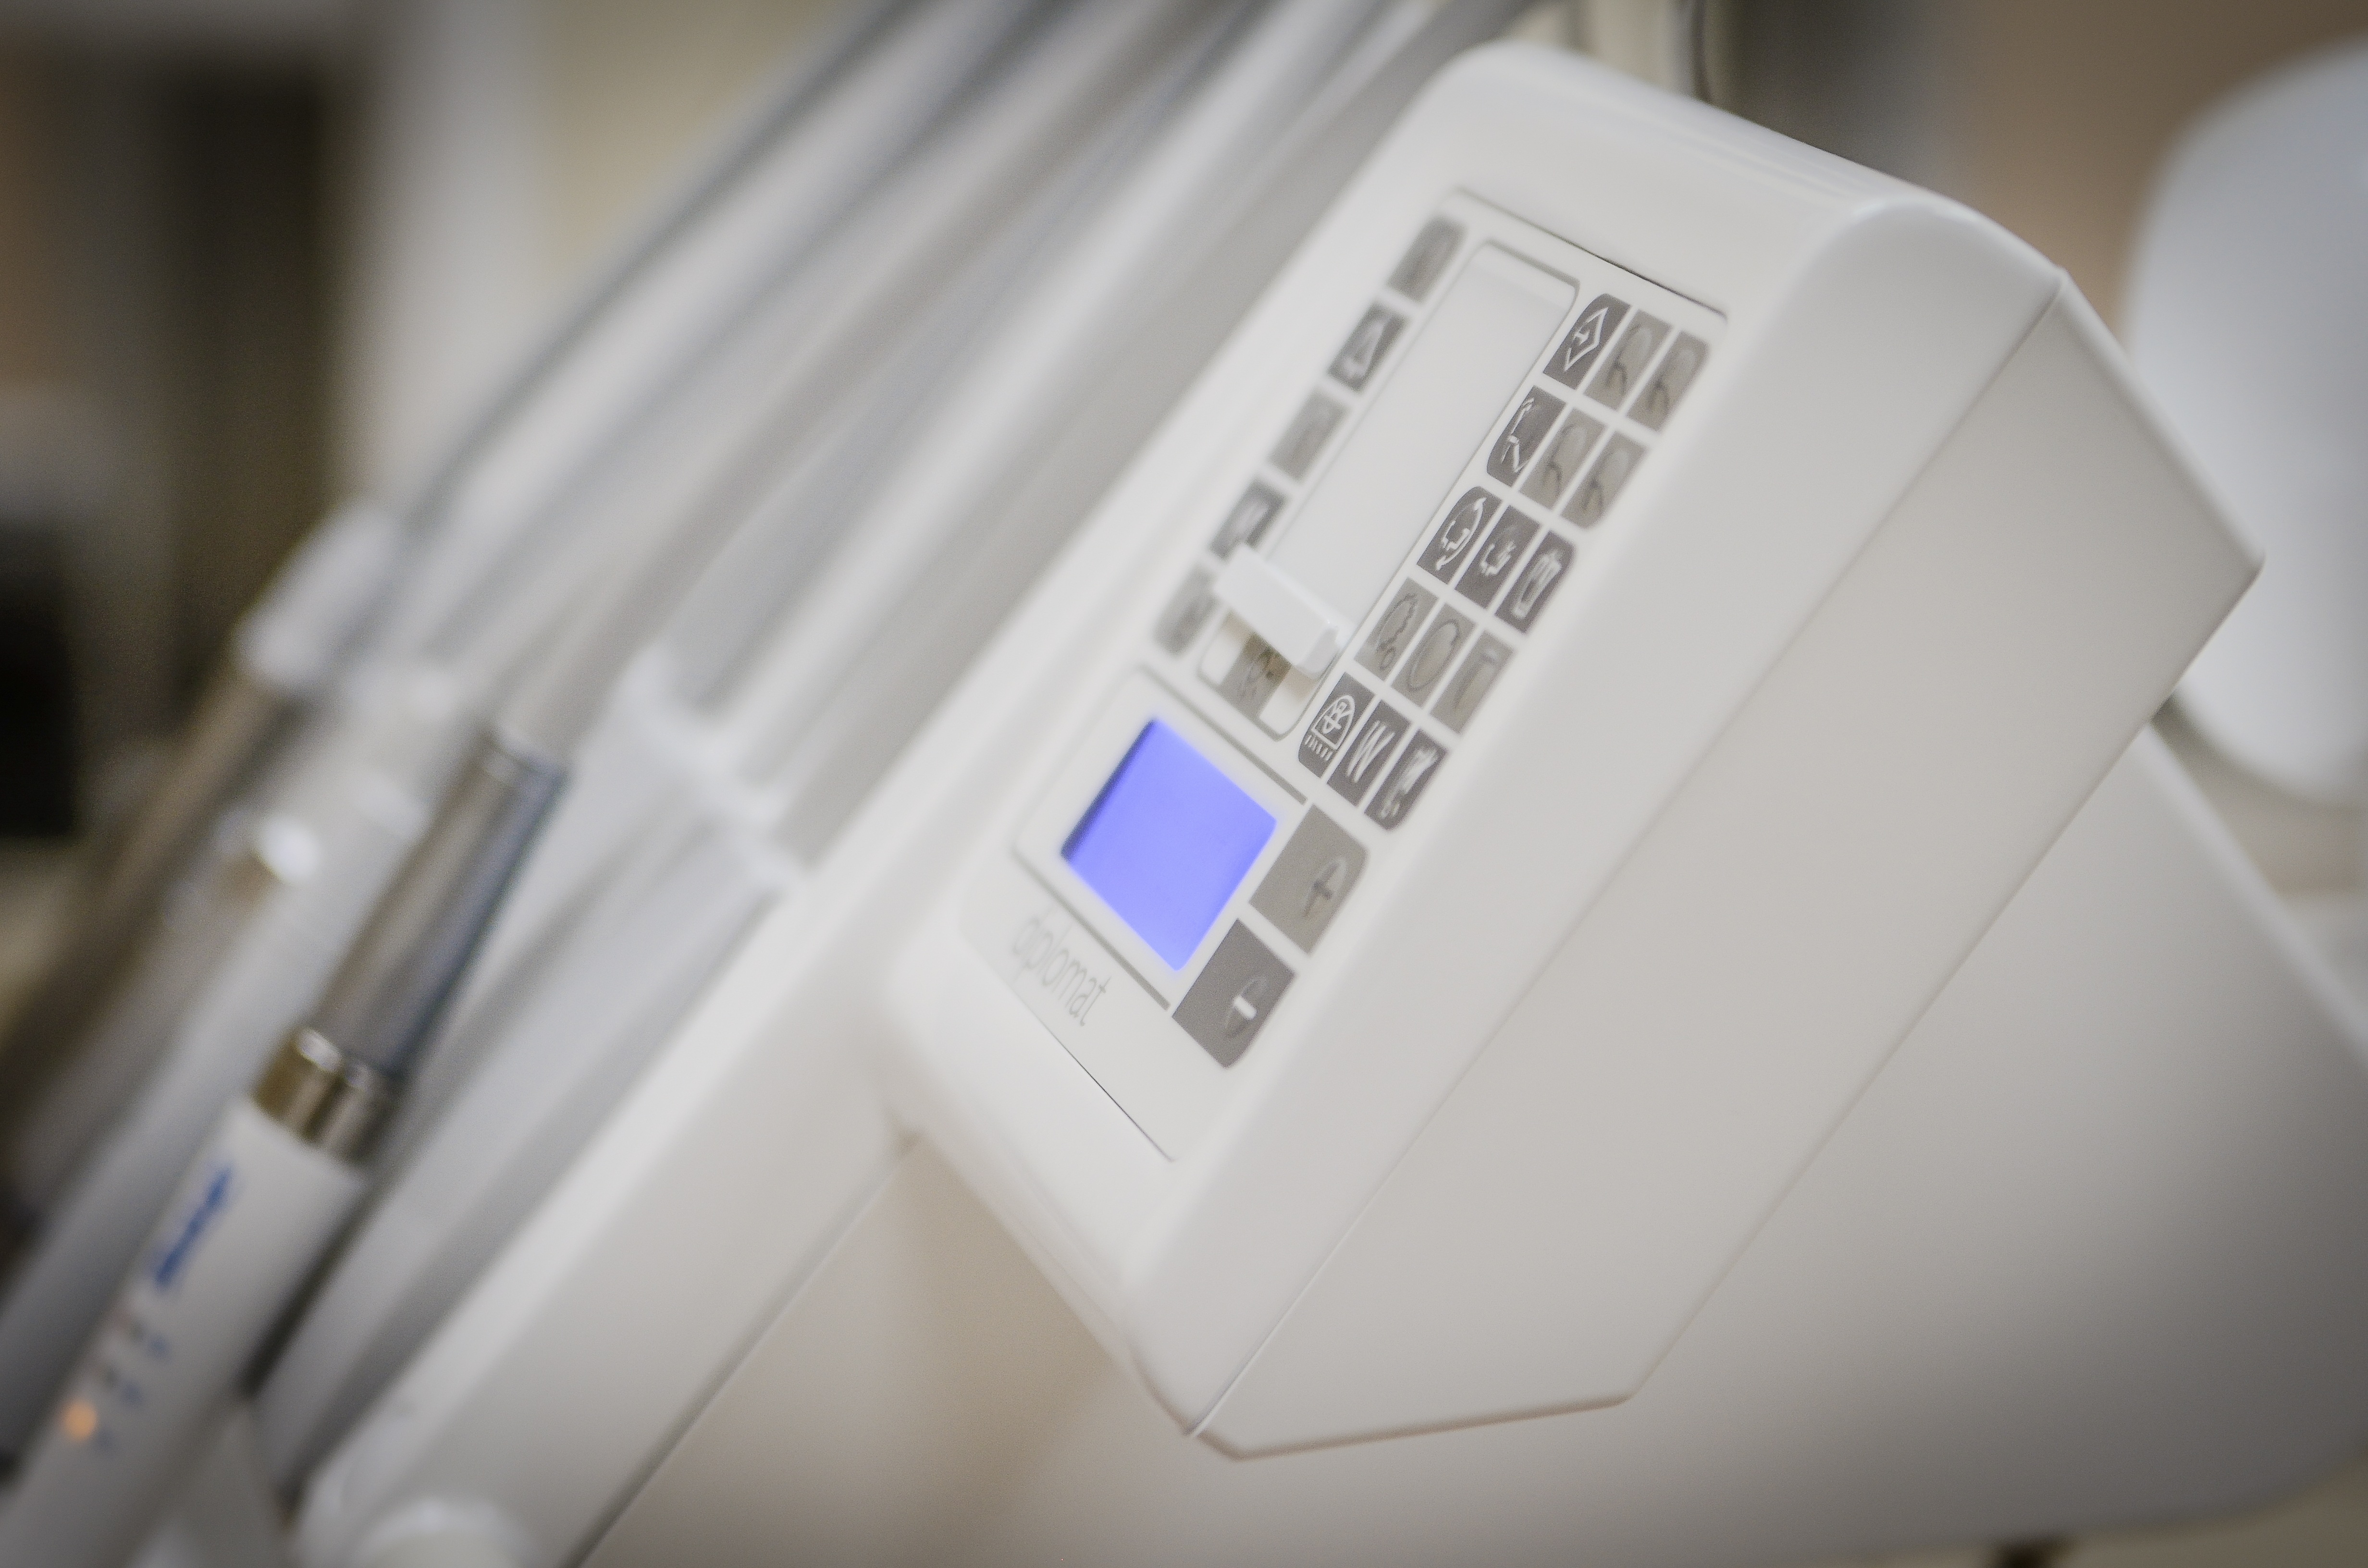
white, equipment, laser, drill, dentist, product, electronics, pain, document, borowa